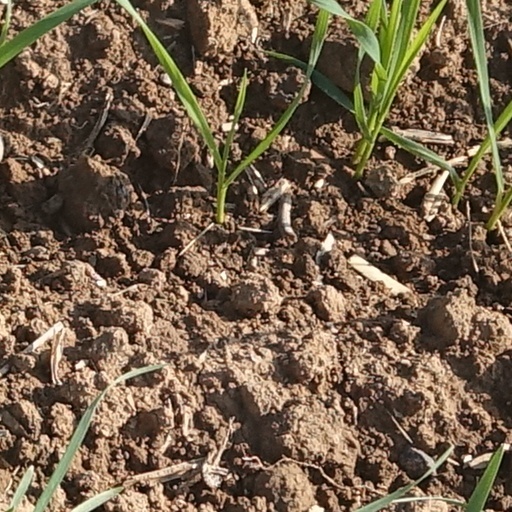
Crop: wheat